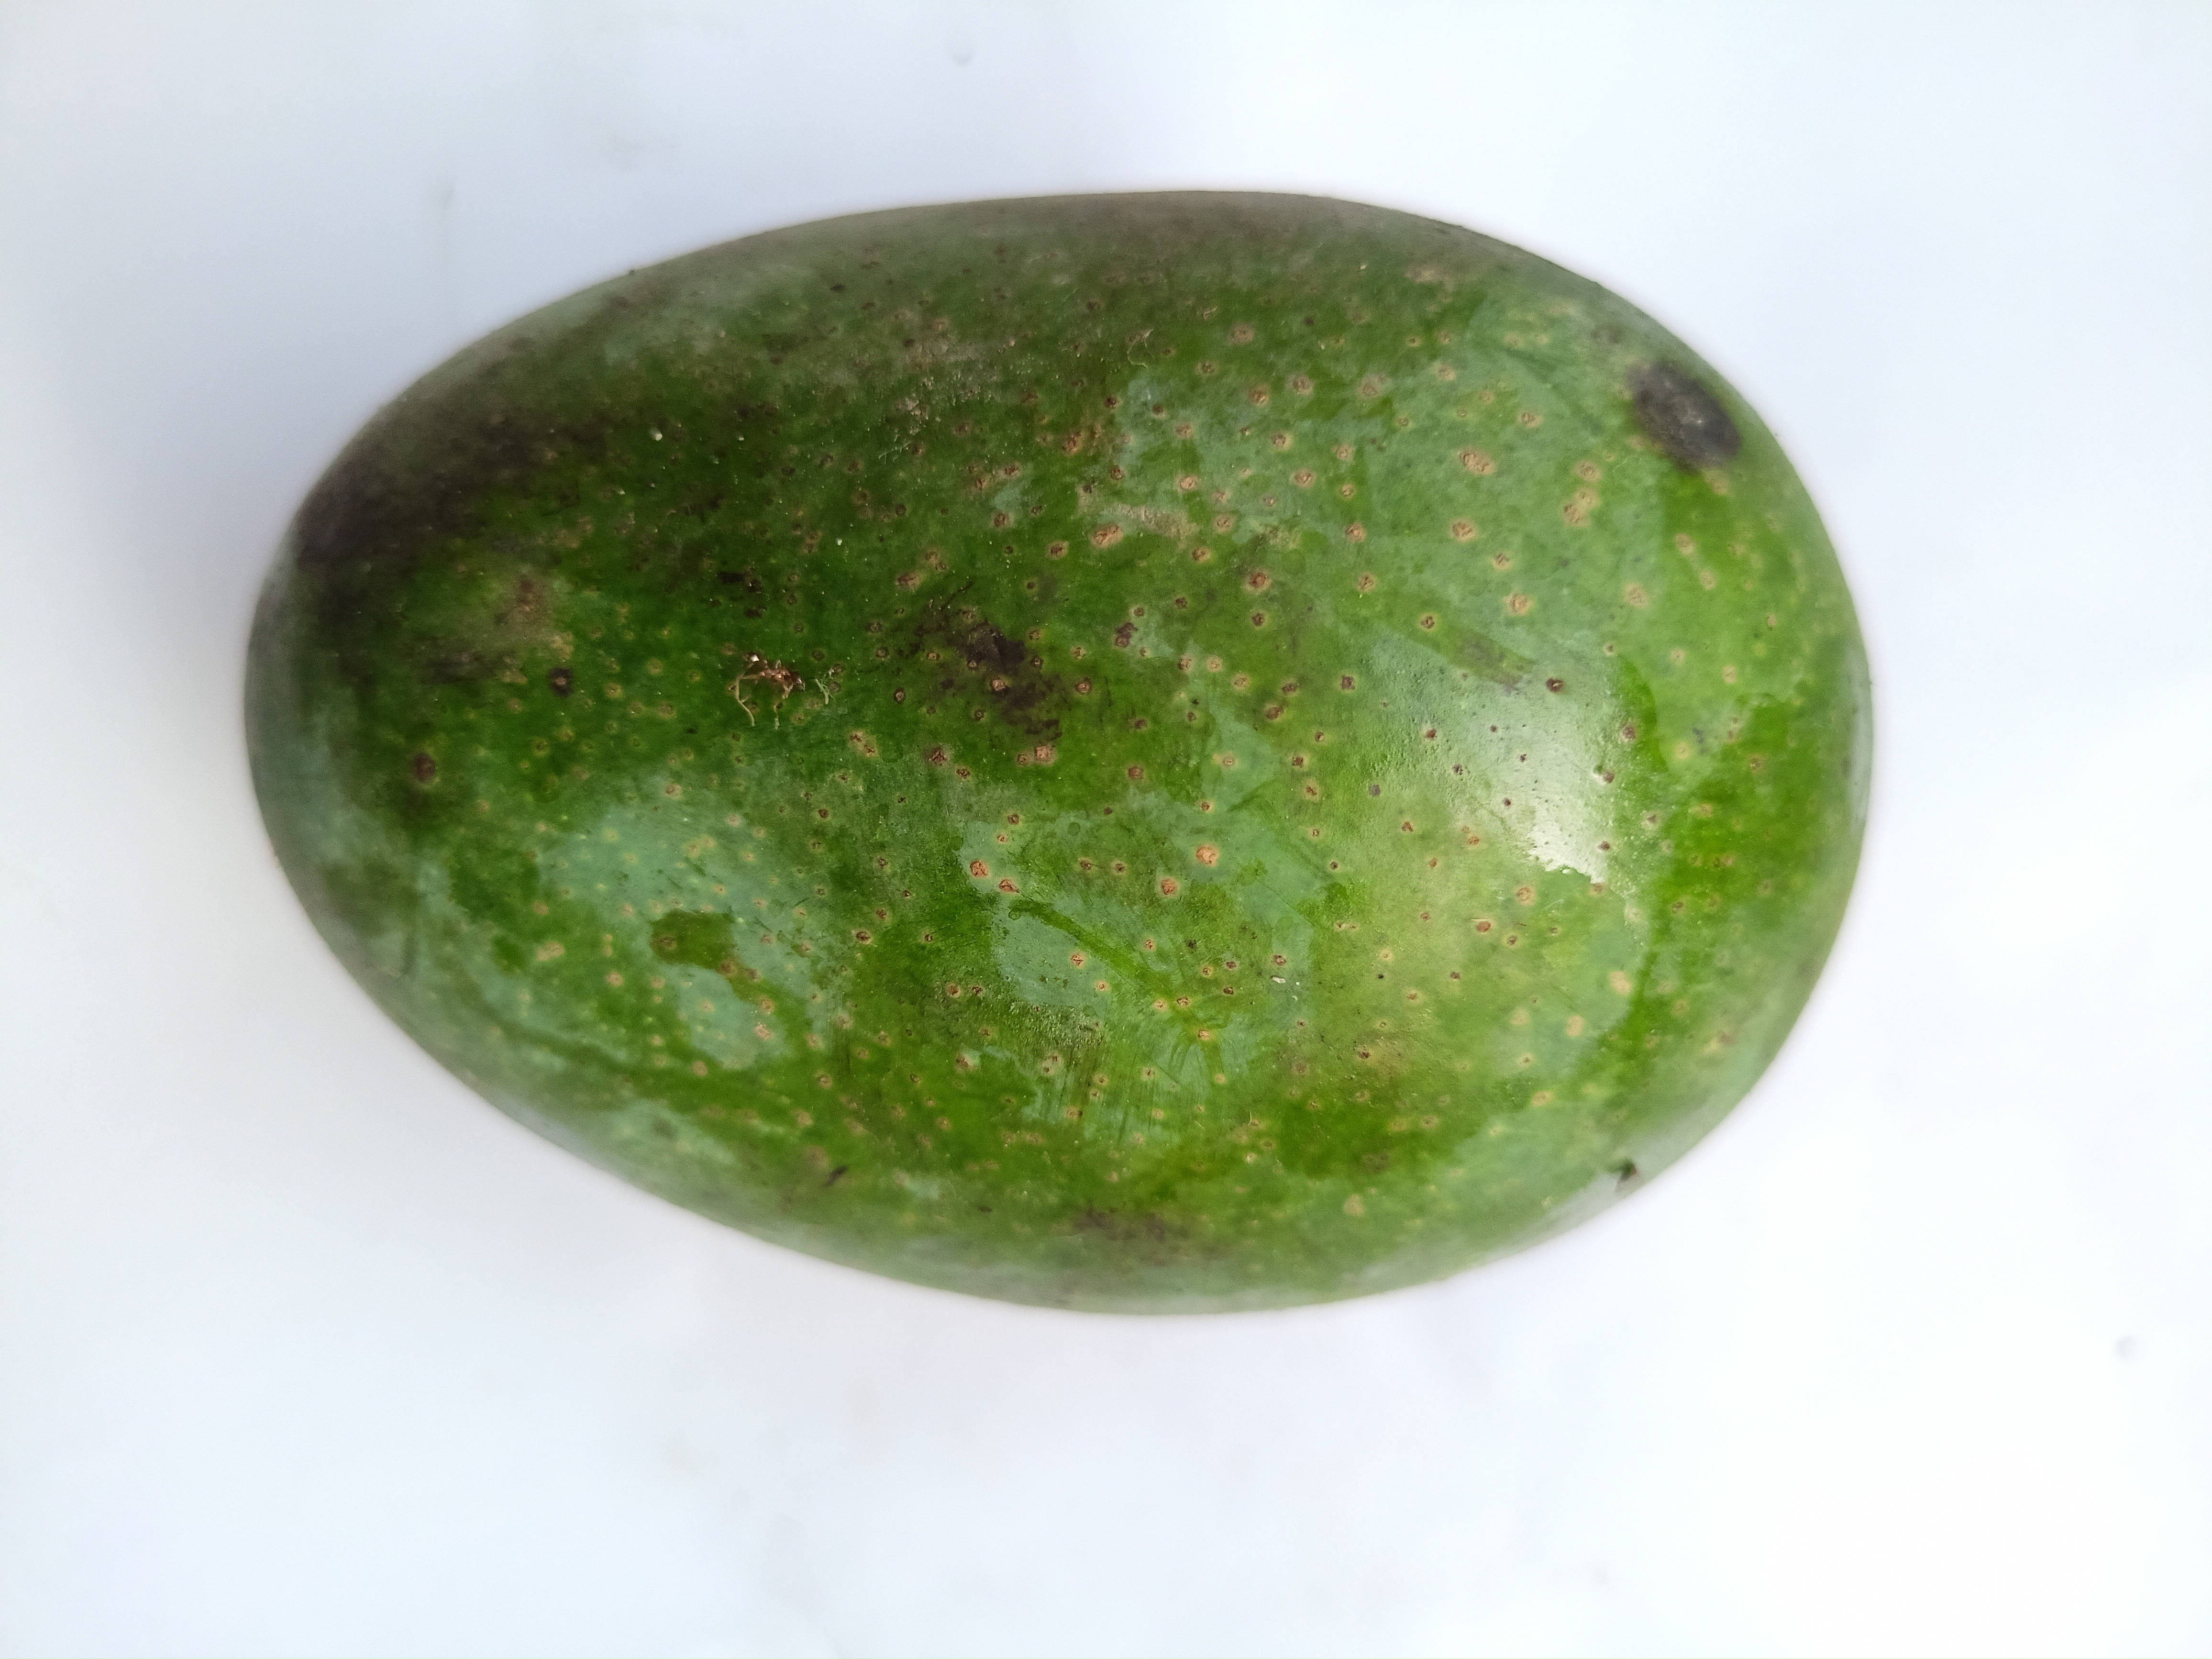
Mango variety: Khrishapat